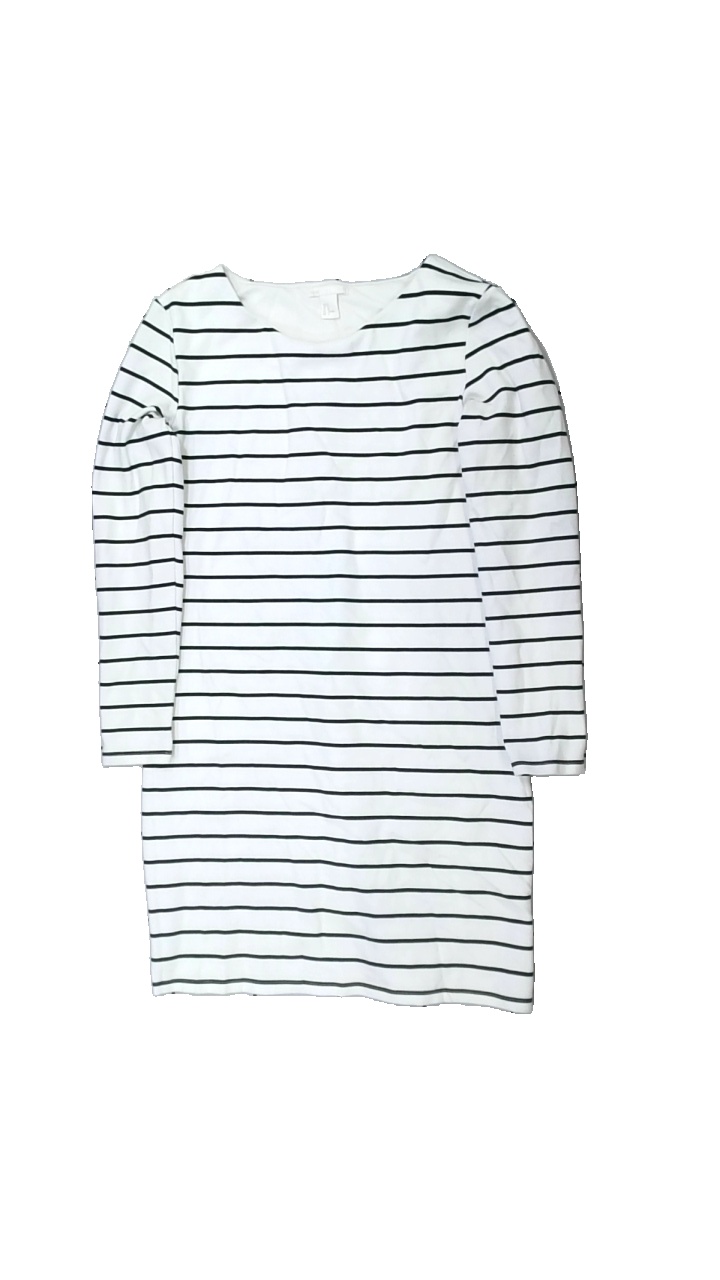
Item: Dress (Ladies)
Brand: H&m
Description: randig klänning
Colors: White, Black
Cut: C-collar
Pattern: Striped
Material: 66% viskos 34% polyester
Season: All
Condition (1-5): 5
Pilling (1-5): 5
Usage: Reuse
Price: <50